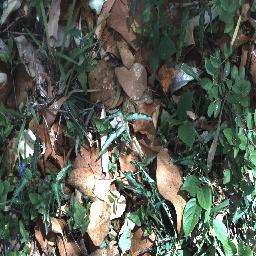
Label: negative